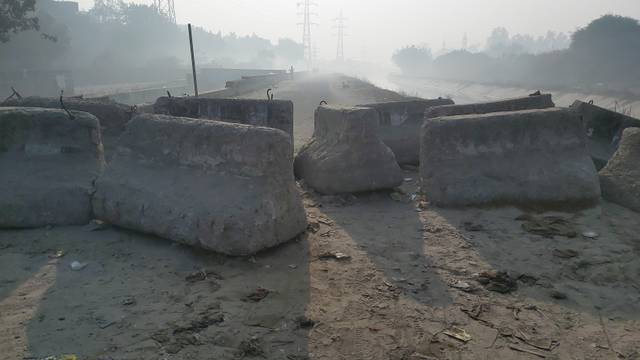
Region: India
Coordinates: 28.748, 77.126